Gerhard Augustin

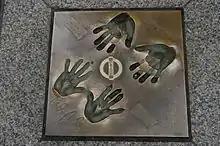
Handprints by Uschi Nerke and Gerd Augustin at Lloyd-Passage (Mall of Fame) in Bremen, Germany.

After Augustin left the "Beat-Club" in 1967, he moved to San Francisco in 1968. There he met and befriended promoter Bill Graham who introduced him to bands such as the Grateful Dead, Quicksilver, Sly & the Family Stone, and Ike & Tina Turner. While in San Francisco, he worked at KQED TV. He was awarded a scholarship to attend Stanford University where he received a diploma in Mass Communications. After graduation, he worked in Los Angeles with United Artists Records. In 1969, United Artists sent Augustin to work for the company in Germany. Siegfried Loch, head of Star-Club record label, started a German flagship label for United Artists/Liberty Records, to aim both at the domestic market and abroad. After two years as assistant managing director of United Artists' German office, Augustin joined the A&R department in 1971. He signed the bands Amon Düül II, Popol Vuh, and Can to the label.